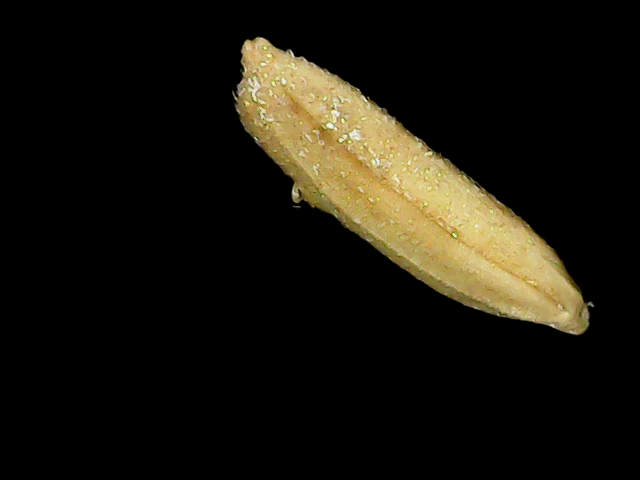
Rice variety: Binadhan16